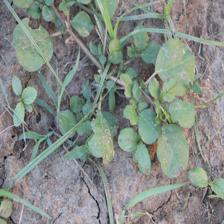
Label: BroadLeafWeed